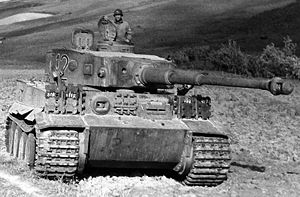
Krupp
Kruppbygget Tigertank fra 1943 i Tunis
Krupp-familen er et prominent 400 år gammel tysk dynasti fra Essen. De er blevet kendt gennem stålproduktion og produktion af ammunition og våbensystemer. Familienbedriften, som i moderne tid er kendt som Friedrich Krupp AG Hoesch-Krupp, fusionerede med Thyssen AG i 1999 til ThyssenKrupp AG som er et stort industrikonglomerat. Krupp er blevet et sprogligt begreb som henviser til den fremragende stålkvalitet, når man siger Hart wie Kruppstahl